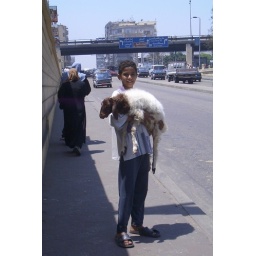
boy and sheep under the metro